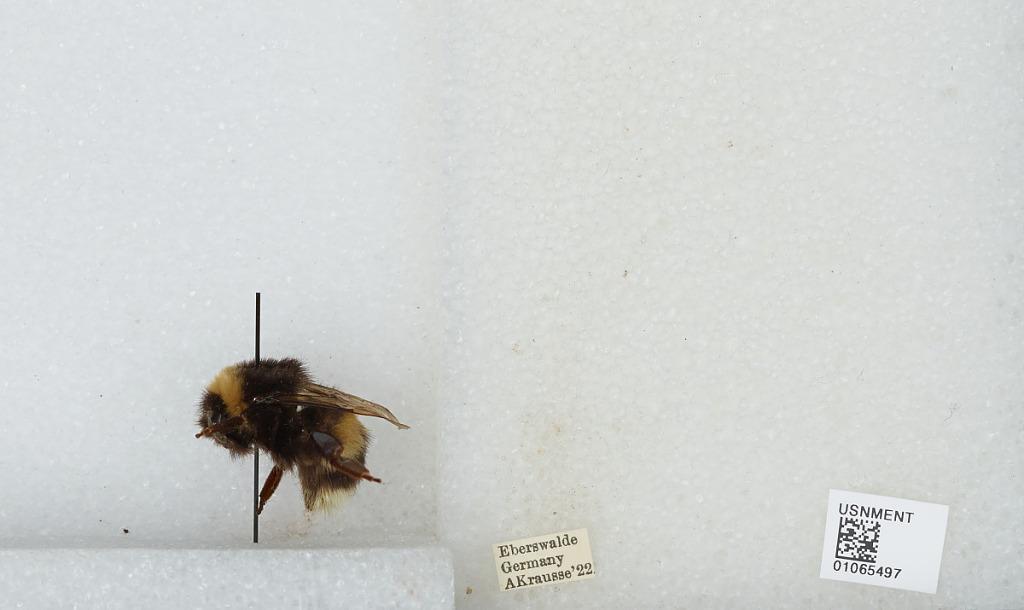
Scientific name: Bombus sp.
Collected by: A. Krausse
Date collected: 1922--
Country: Germany
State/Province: Brandenburg
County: Barnim
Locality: Eberswalde
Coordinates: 52.8356, 13.8182